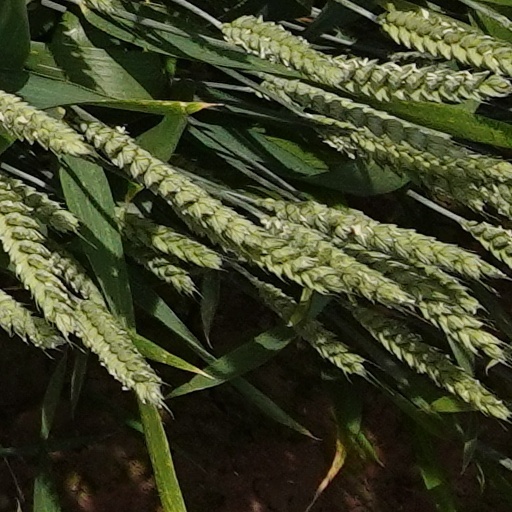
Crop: wheat